Question: Who are eating the hotdogs?
Tambaya: Waye yake cin hotdog ɗin?
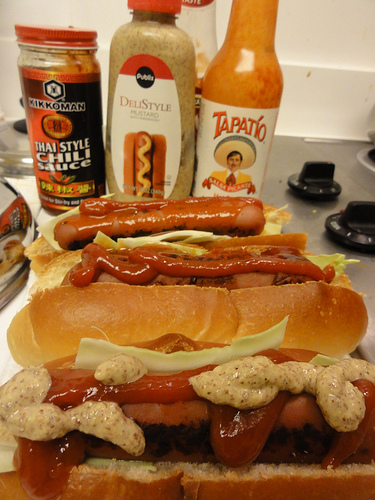
Answer: No one.
Amsa: Babu kowa.